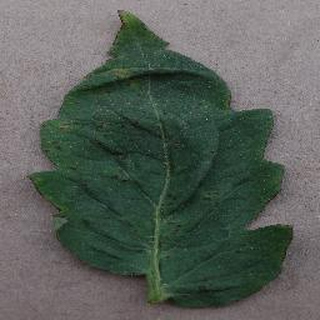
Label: tomato_bacterial_spot